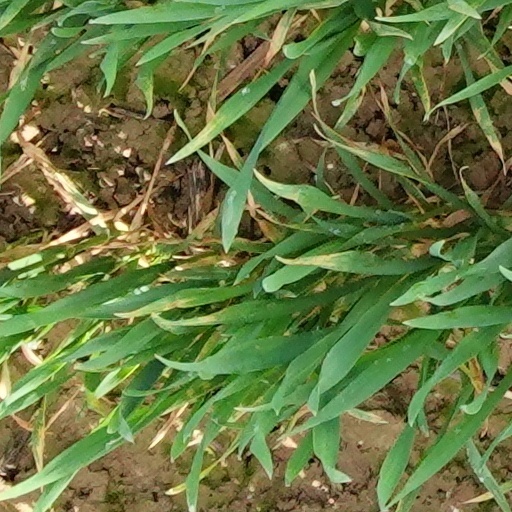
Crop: wheat